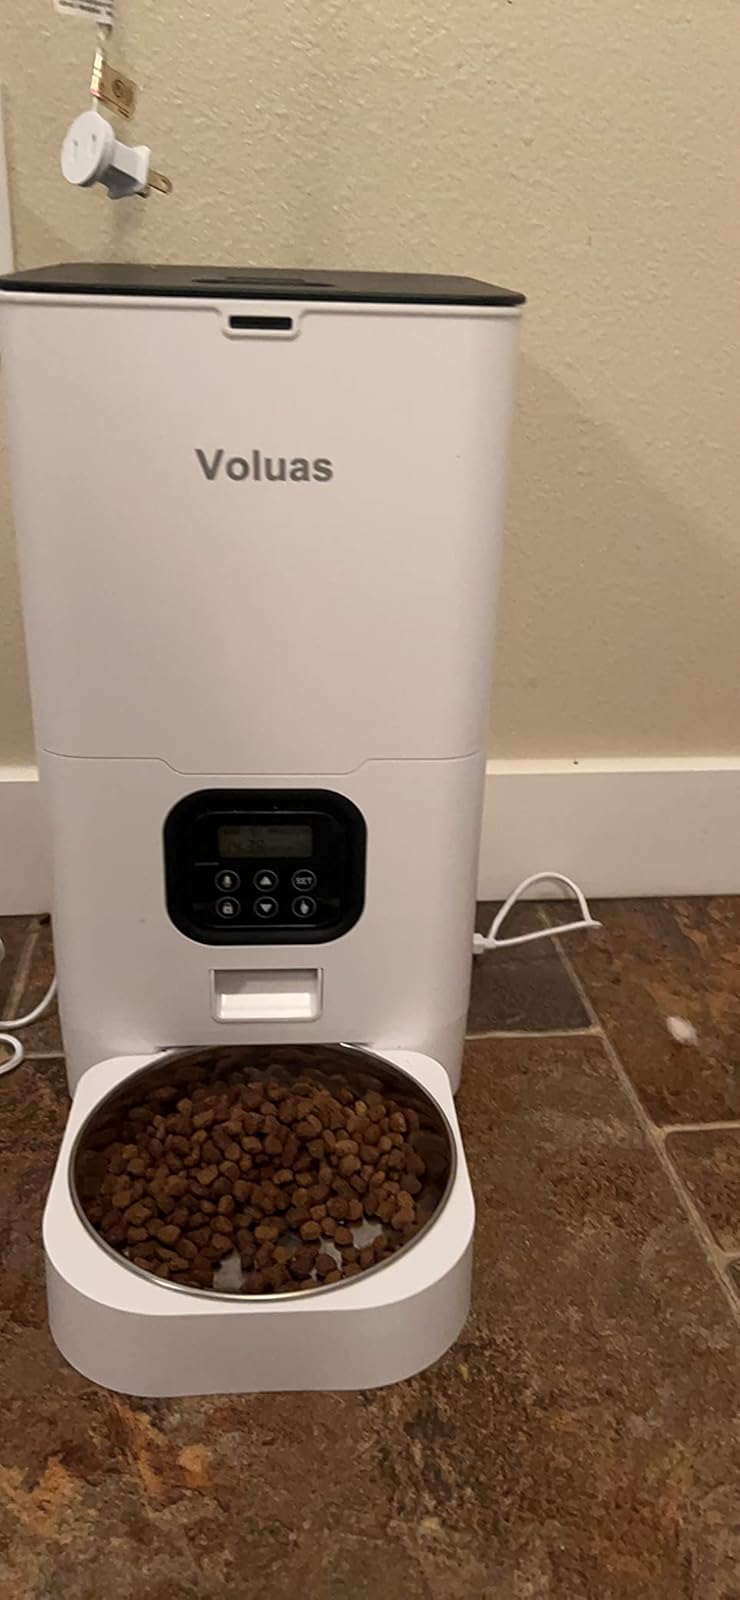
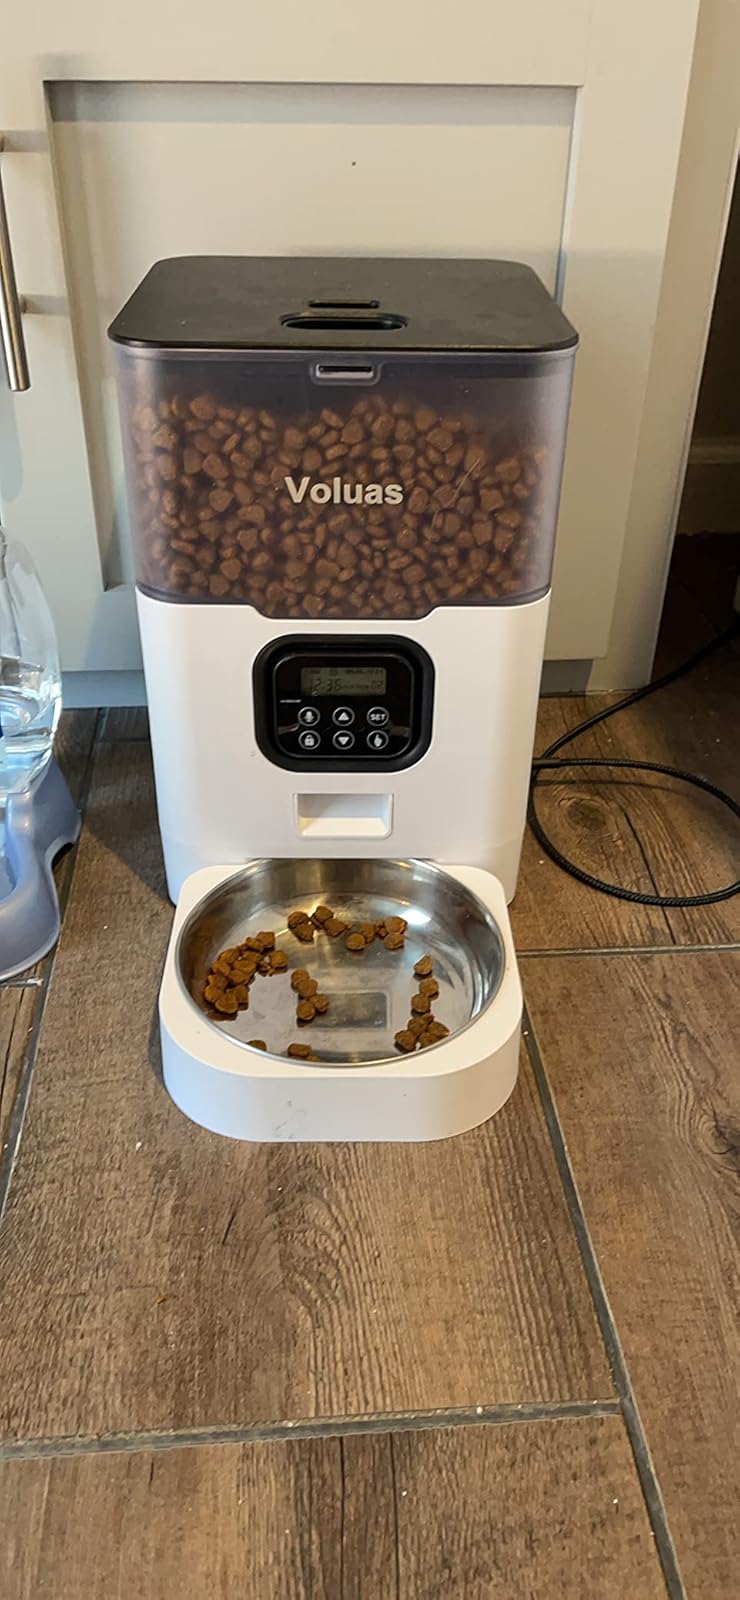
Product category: items_feeder
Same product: no